Khandaani Shafakhana

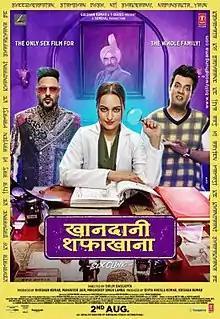
Theatrical release poster

Khandaani Shafakhana is a 2019 Indian Hindi-language comedy-drama film directed by debutante Shilpi Dasgupta, and starring Sonakshi Sinha and Badshah. The supporting cast includes Varun Sharma and Annu Kapoor. Principal photography began on 25 January 2019, and it was theatrically released in India on 2 August 2019.